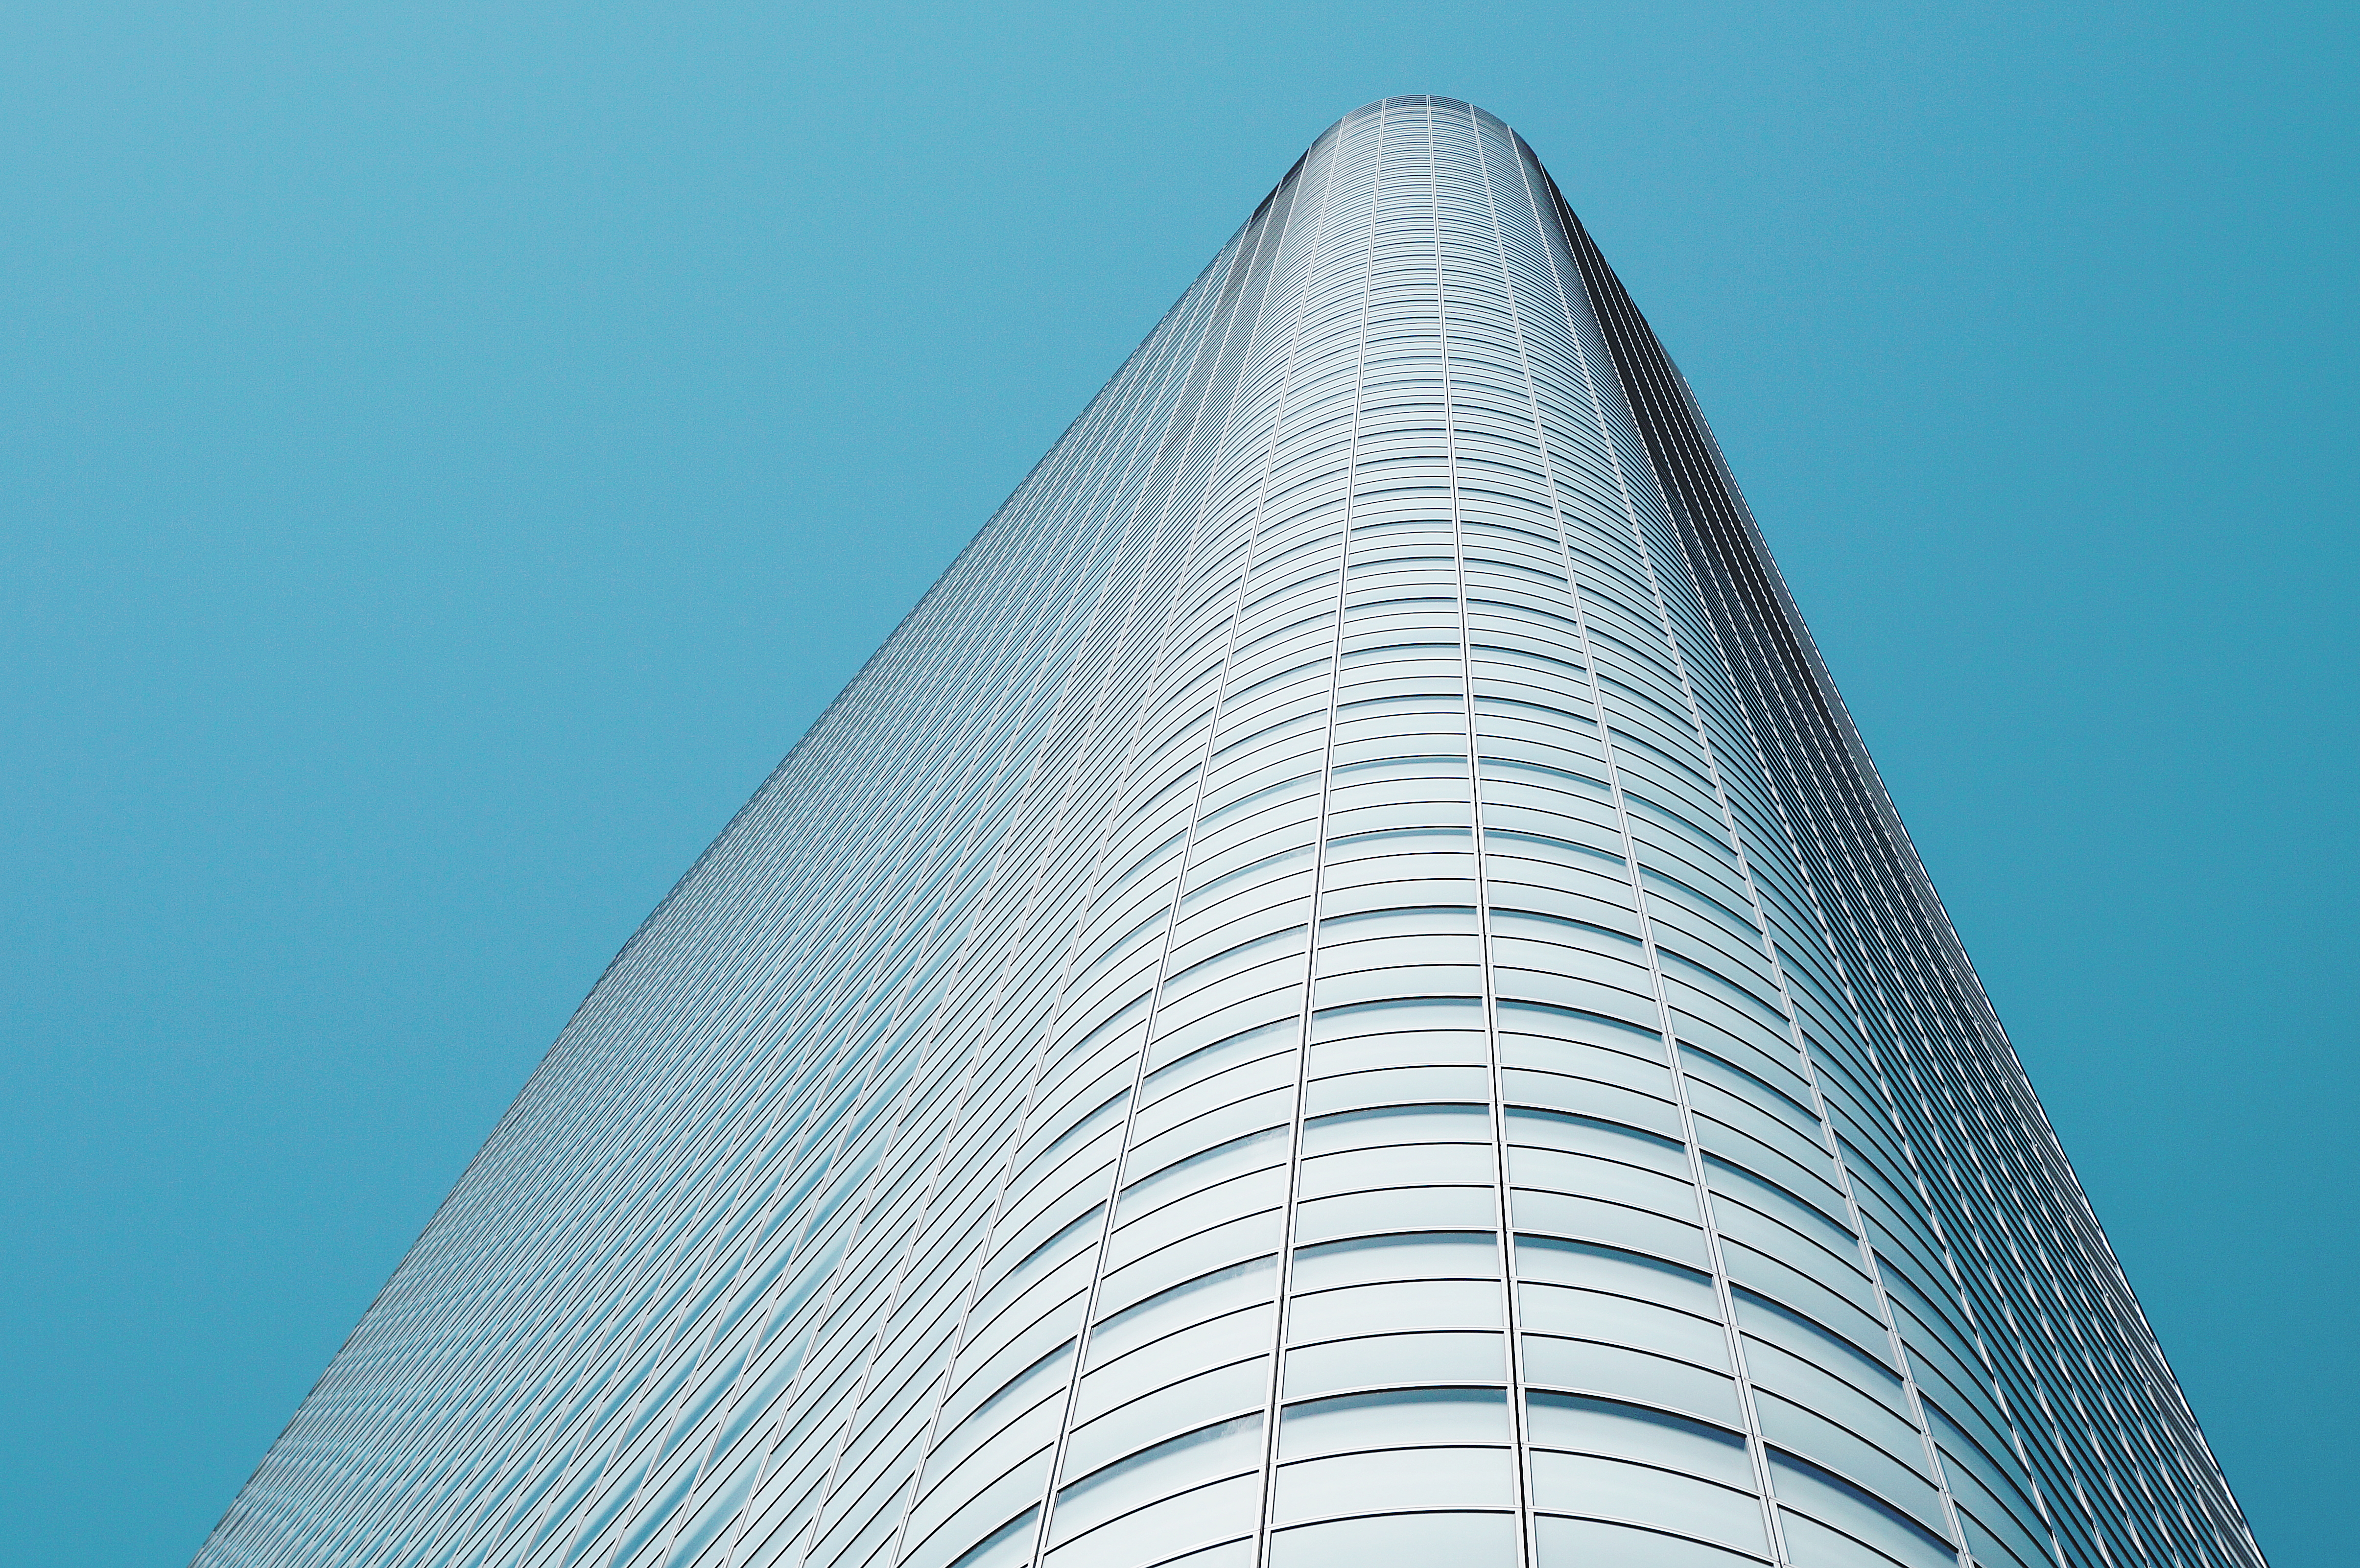
architecture, perspective, building, skyscraper, line, tower, landmark, facade, blue, tower block, high rise, symmetry, shape, low angle shot